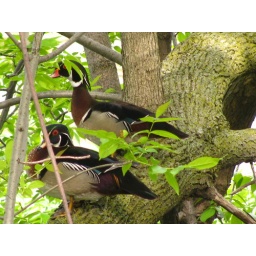
5-18-2010 BCNH Wood ducks in tree